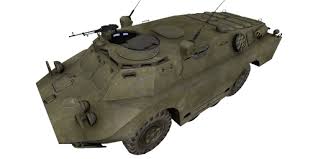
Label: BTR